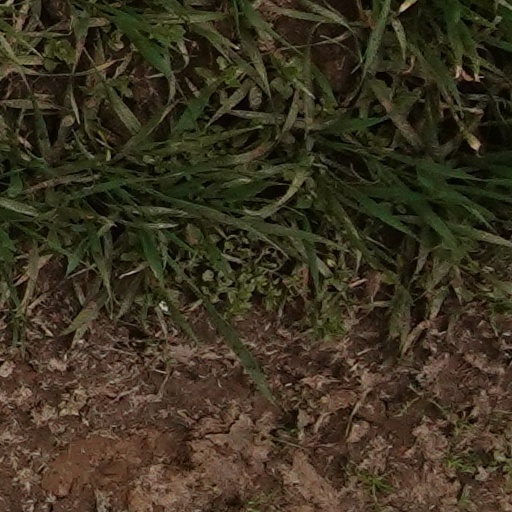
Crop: wheat